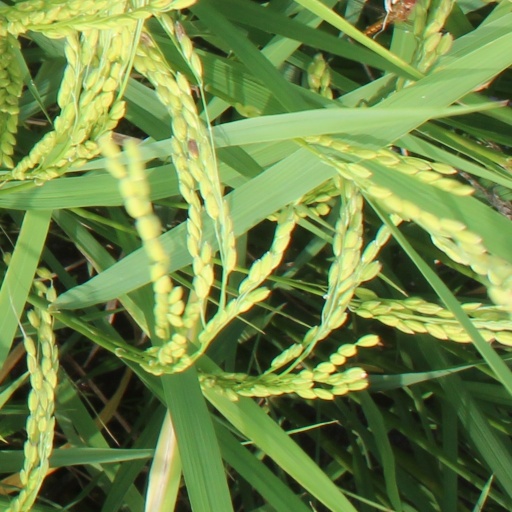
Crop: rice